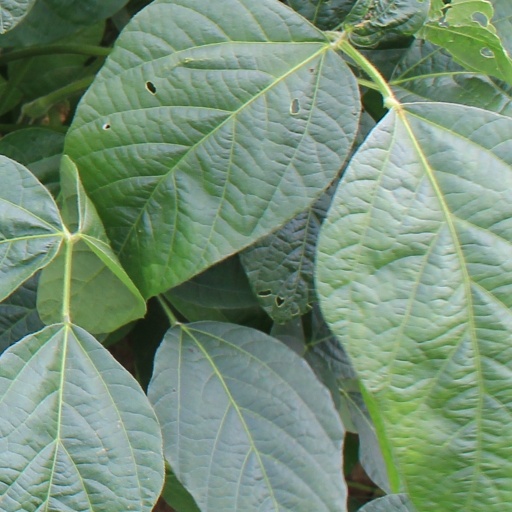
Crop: soybean